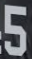
Number: 5